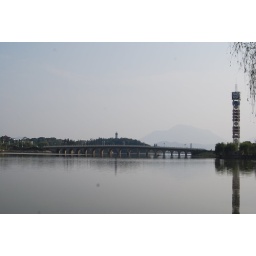
A view of a bridge over Daye lake in Daye city china